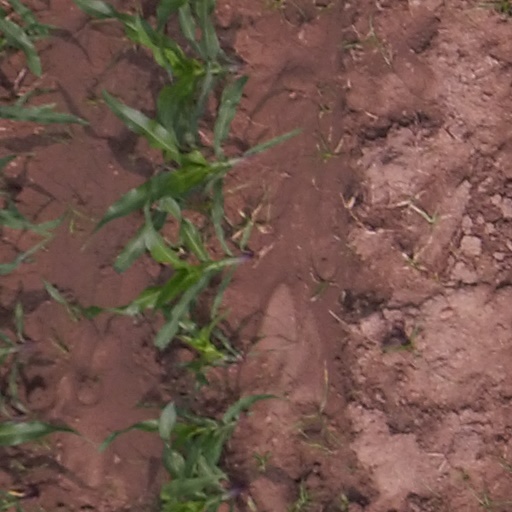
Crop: maize; corn